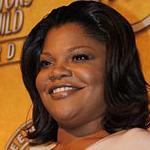
Age: 42